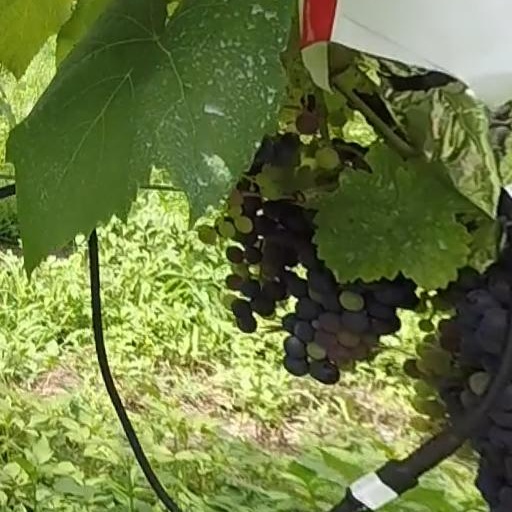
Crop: grape